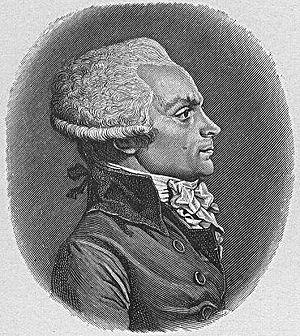
Le régime républicain en France est la forme de gouvernement en vigueur sur le territoire français pour la première fois en 1792, ensuite interrompu de 1804 à 1848, puis de 1852 à 1870 et enfin de 1940 à 1944.